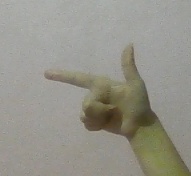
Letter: yaa